List of polyurethane applications

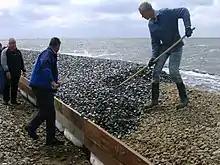
PU-containing sea defenses being installed on Hallig Gröde, an island off the German coast

Closed cell polymers have been used to raise and support concrete roadways and bridge approaches since 1989. Originally developed in Europe and patented by Uretek, this method of concrete leveling is now widely used in residential, commercial and municipal applications. Common applications include repairing settled sidewalks, driveways, patios and garage floors. In the US it is sometimes known as Slabjacking. Foam Supplies Incorporated have developed the eco-friendly FoamJack™ system.